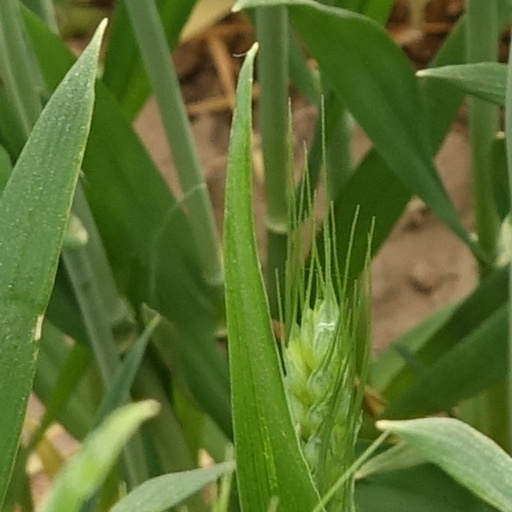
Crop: wheat